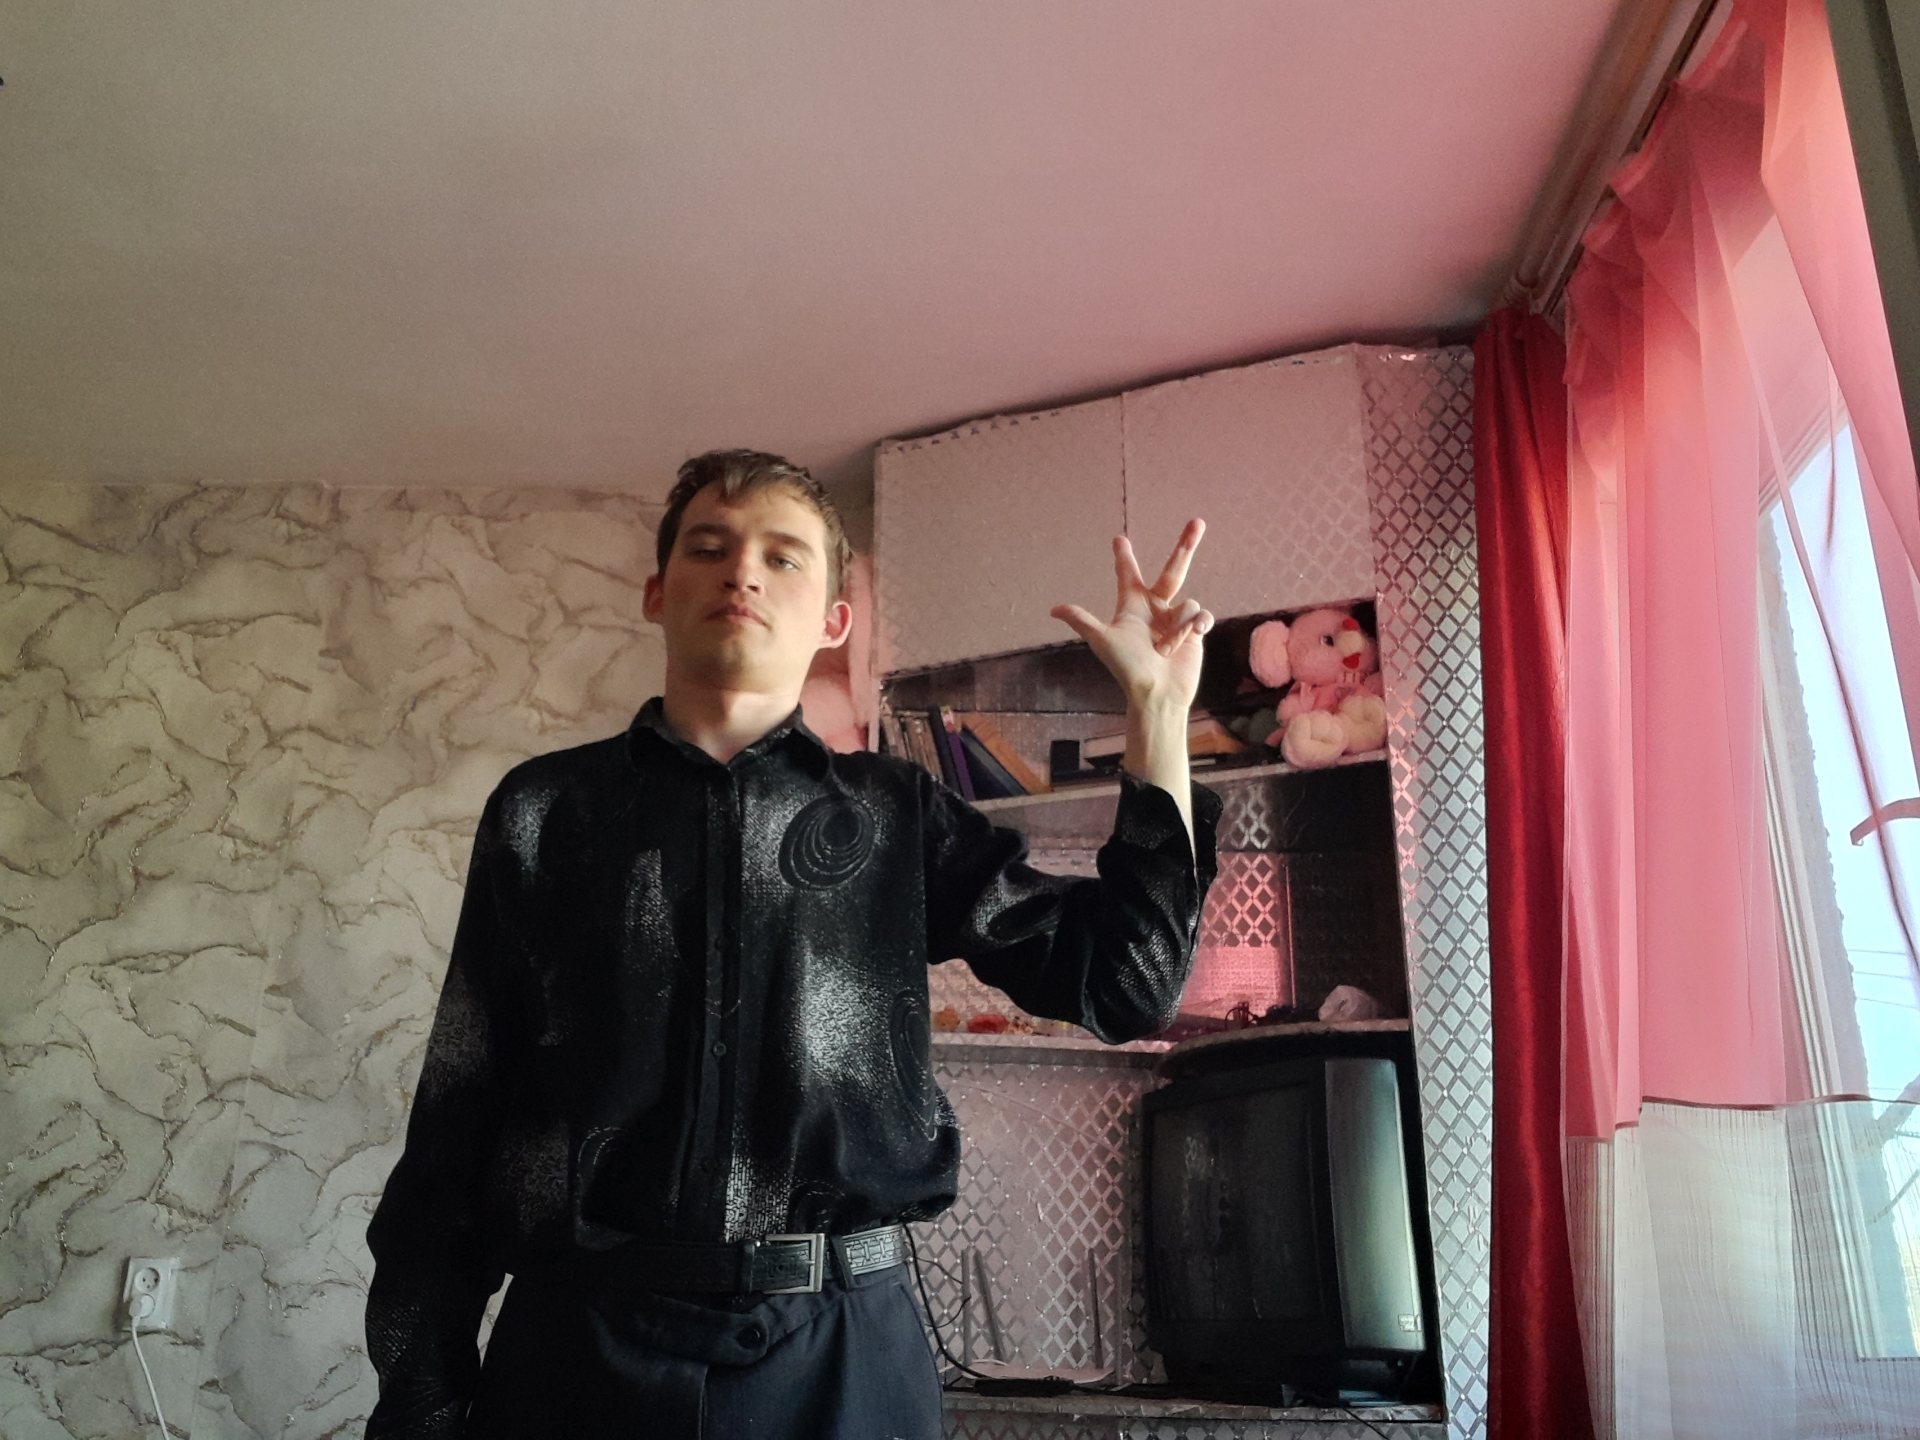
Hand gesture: three2